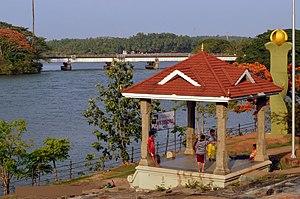
Mahé une ville du territoire de Pondichéry, en Inde, chef-lieu du district homonyme.
La rivière de Mahé est une rivière du sud de l'Inde. Elle traverse l'État du Kerala et de l'enclave côtière du district de Mahé du Territoire de Pondichéry.